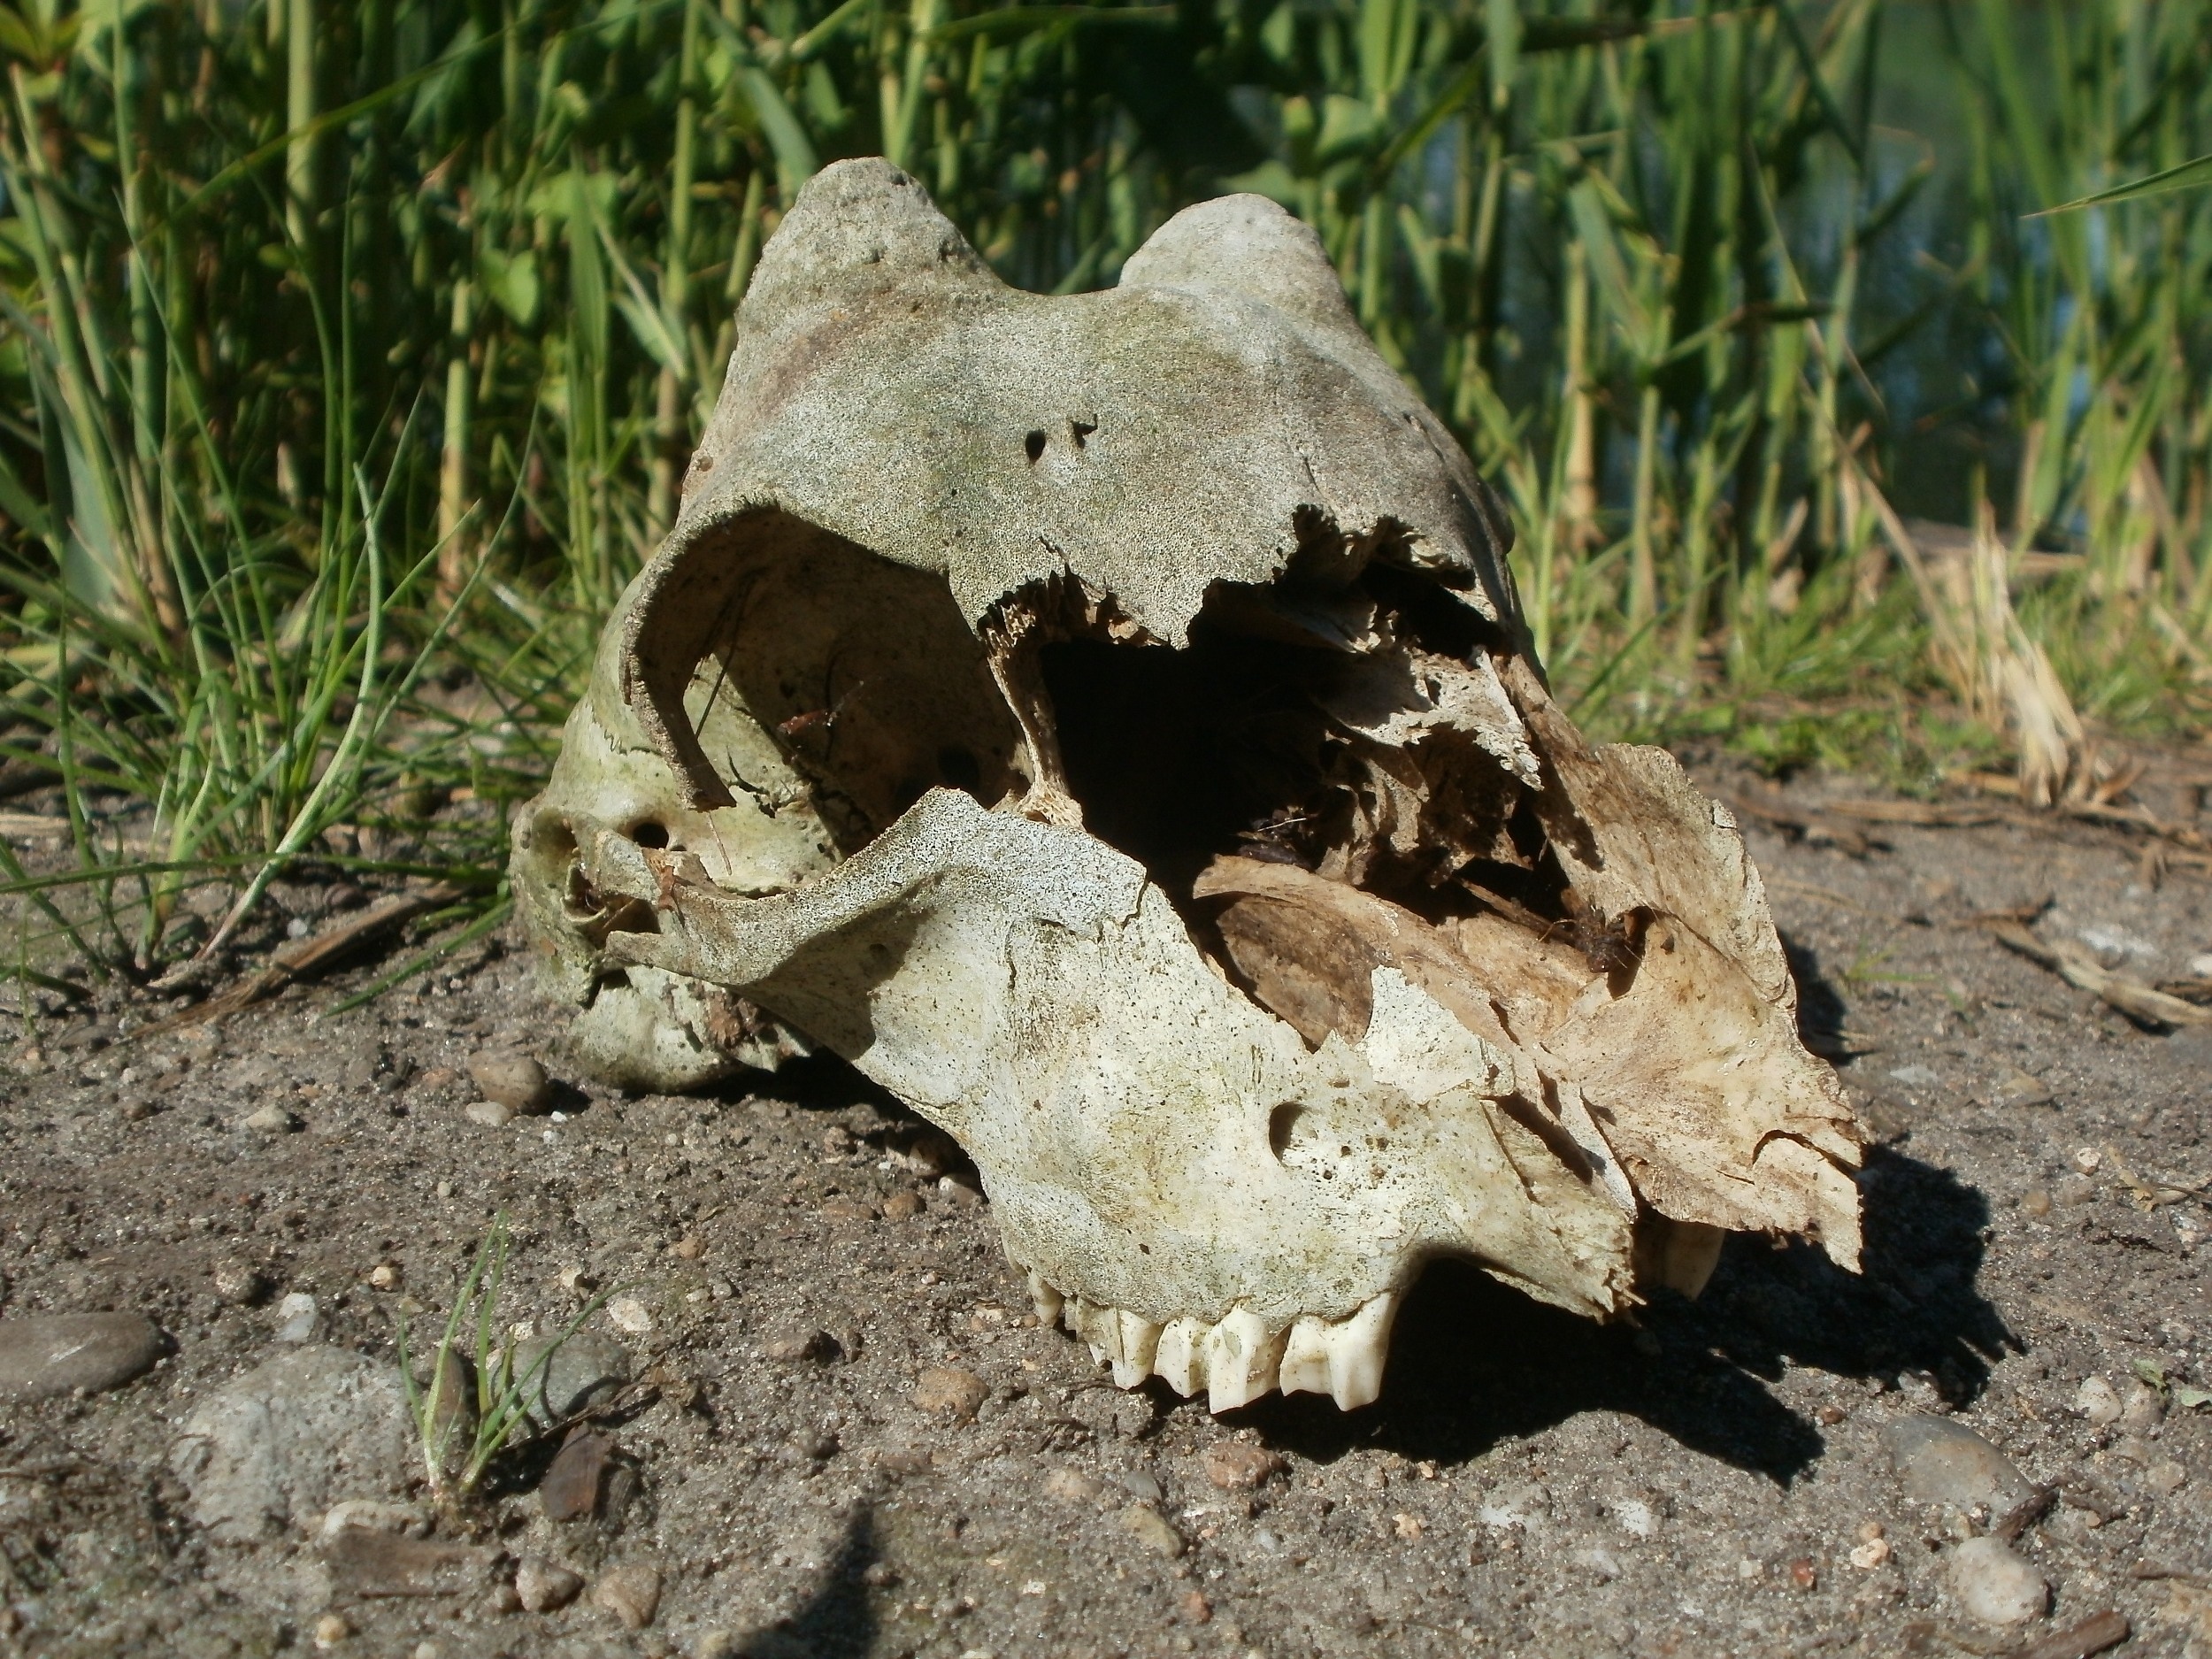
tree, plant, wood, leaf, flower, wildlife, deer, stag, soil, dead, skull, flora, fauna, bone, fungus, withered, teeth, tree stump, cervidae, agaricomycetes